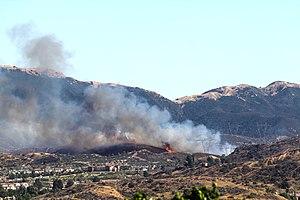
Le Golden Oak Ranch est un lieu de tournage de la société Walt Disney Company en grande banlieue de Los Angeles. Il est situé à Newhall dans la municipalité de Santa Clarita en Californie, à près d'une heure de route au nord de Los Angeles sur la Route 14 accessible depuis l'Interstate 5. L'activité sur le site est gérée par Walt Disney Core Studios, une filiale de Disney.